Rawalpindi

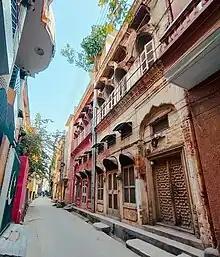
Andaroon Raja Bazaar streets

Following Rawalpindi's capture by the British East India Company, 53rd Regiment of the company army took quarters in the newly captured city. The decision to man a permanent military cantonment in the city was made in 1851 by the Marquess of Dalhousie.